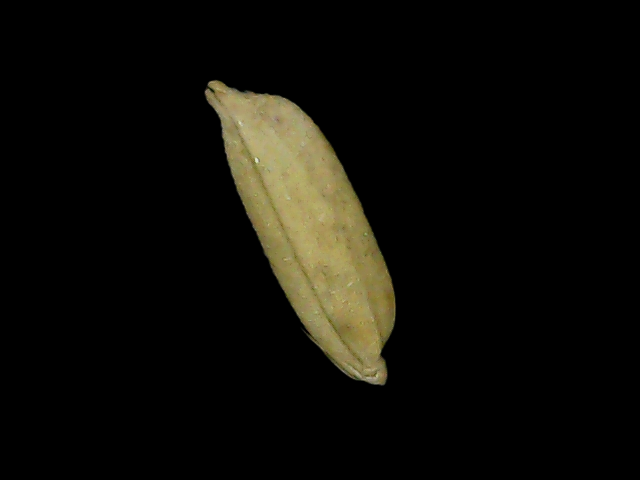
Rice variety: Bd49